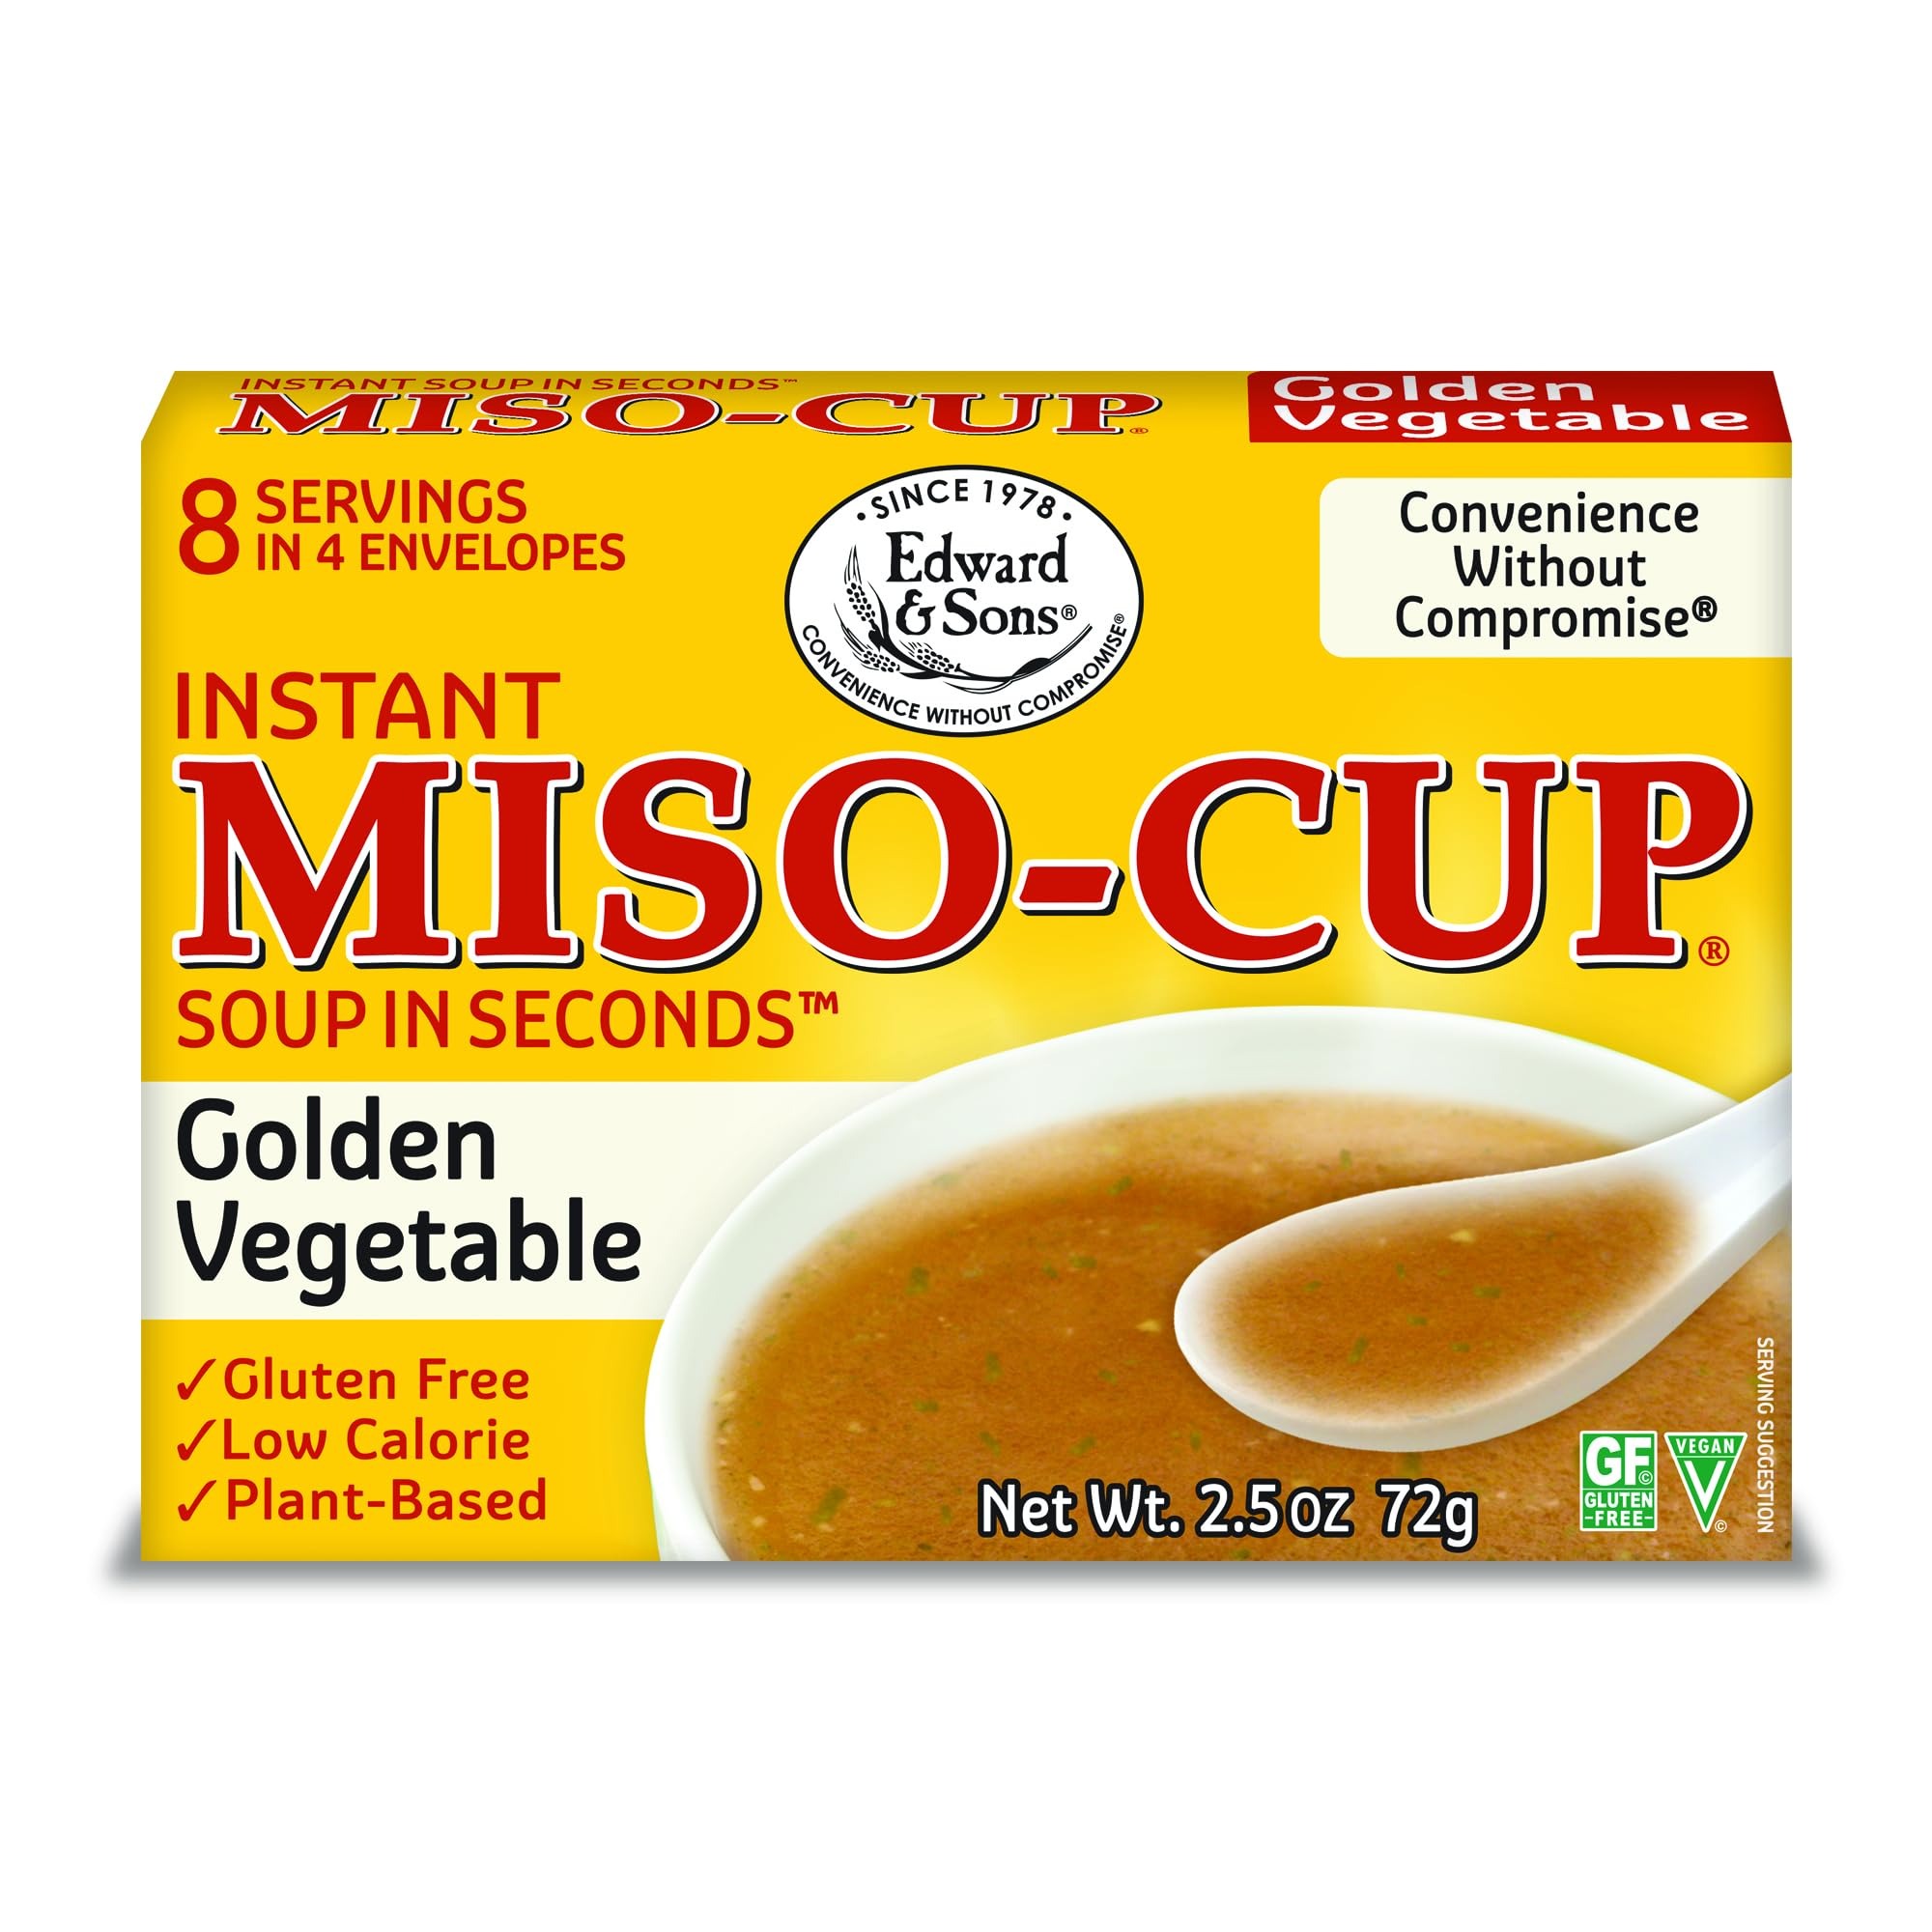
Item Name: Edward & Sons Original Instant Miso-Cup - Instant Miso Soup Packets, Golden Vegetable Soup, Instant Soup Packets - 1.3 oz (Pack of 12)
Bullet Point 1: GOLDEN VEGETABLE MISO SOUP - This all-natural soup mix boasts full-bodied flavor featuring onions, soybean, parsley, and green onions. Free from cholesterol & saturated fats
Bullet Point 2: VEGETARIAN GOODNESS - Miso-Cup boasts a rich, satisfying flavor which may replace meat or poultry as the foundation for soup, stews, or gravies
Bullet Point 3: SUSTAINABLY FARMED - We support organic & sustainable farming that avoids GMOs & pesticides. We're proud participants in the Non-GMO Project & want our consumers to know where their food comes from
Bullet Point 4: SUPPORT FOR SPECIAL DIETS - Our vegetarian products are ethically sourced & suitable for many special diets including vegan, gluten free, paleo, keto, kosher, organic & low sodium
Bullet Point 5: OUR COMMITMENT TO HEALTHY OPTIONS - Our company was born out of a commitment to create delicious & healthy vegetarian foods with convenient preparation for those with busy, health-aware lifestyles
Value: 30.0
Unit: ounce

Price: 4.945